Prospect Park Historic District (Davenport, Iowa)

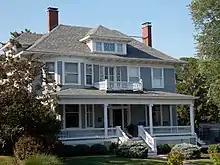
Anna McClelland House

The neighborhood included three "family enclaves" that are associated with individuals who were active in Davenport's commercial and industrial history in the late 19th and early 20th century. The Lanes lived on the upper end of Mississippi Avenue. Joseph R. Lane (1017 Mississippi) was an attorney, businessman, investor, and a one-term Republican U.S. Representative from Iowa's 2nd congressional district. His carriage house is one of the few of its size that remain in the city. One of his sons, Dick (1005 Mississippi), had a large cross-gambrel house to the south. Another son, Reed (1008 Mississippi), lived across the street in a multi-gabled house. The Richardson family lived beyond Prospect Park. They were involved with the "Davenport Democrat" and the Lee newspaper syndicate. Jenness, who was secretary and treasurer of the Democrat Company, lived in a frame Neoclassical house at 1802 East River Drive. His brother Morris, secretary of the Richardson Land and Timber Company, lived next door in a frame Shingle style house at 1810. The McClelland's were involved in a major 19th century contracting firm of T.W. McClelland & Company. Wilson, who was heir to the estate, lived at 1820 East River Drive, and his mother, Anna, lived at 1616 Prospect Drive overlooking the park.